Rio Quente

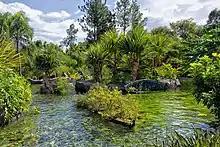
Hot water springs in Rio Quente

Rio Quente is 178 km. south of the state capital Goiânia and 360 km. southwest of Brasília. Nearby cities are Morrinhos, 53 km. to the west, and Caldas Novas, 28 km. to the east. Connections with Goiânia are made by BR-352 / Bela Vista de Goiás / GO-147 / Piracanjuba / GO-217 / GO-139 / GO-213 / GO-507. For a complete list of distances see Seplan